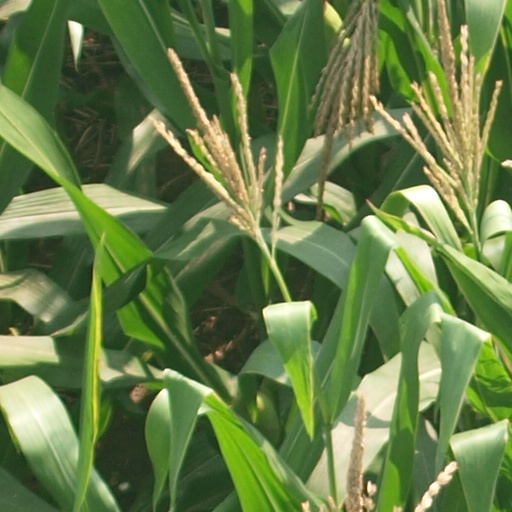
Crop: maize; corn